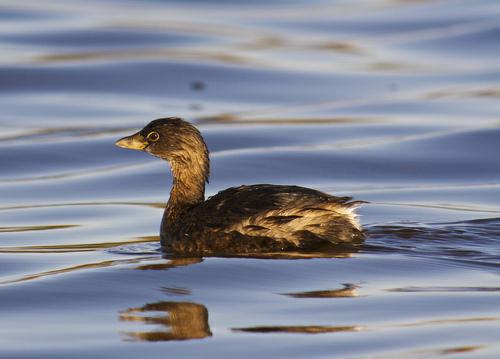
A photo of a pied billed grebe